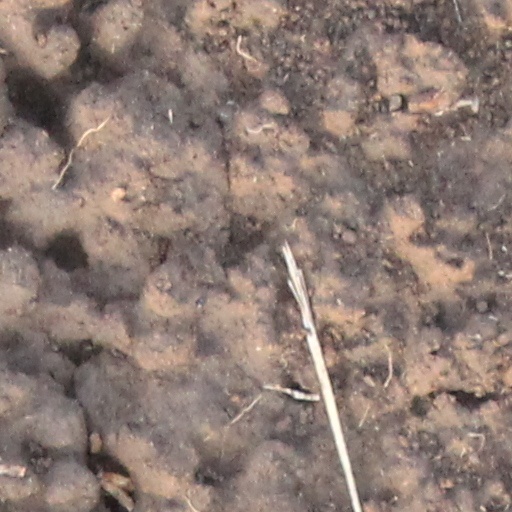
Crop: wheat